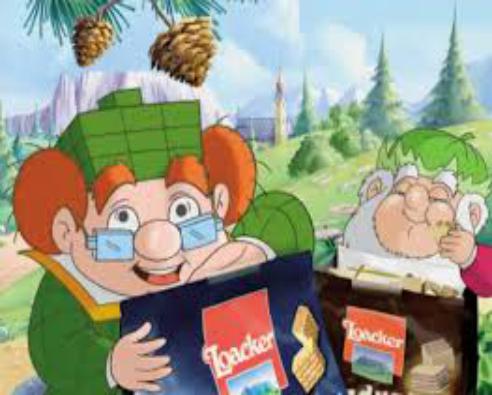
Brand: Loacker
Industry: Food